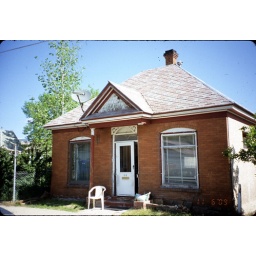
hipped roof brick house in Anaconda